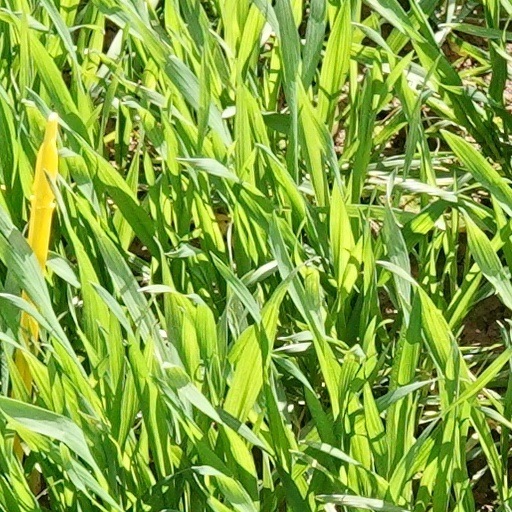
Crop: wheat